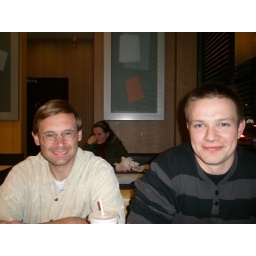
I suspect the girl in the background is sad because she's not sitting with us.